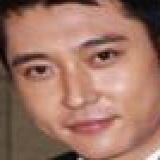
diễn viên Trương Đan Phong